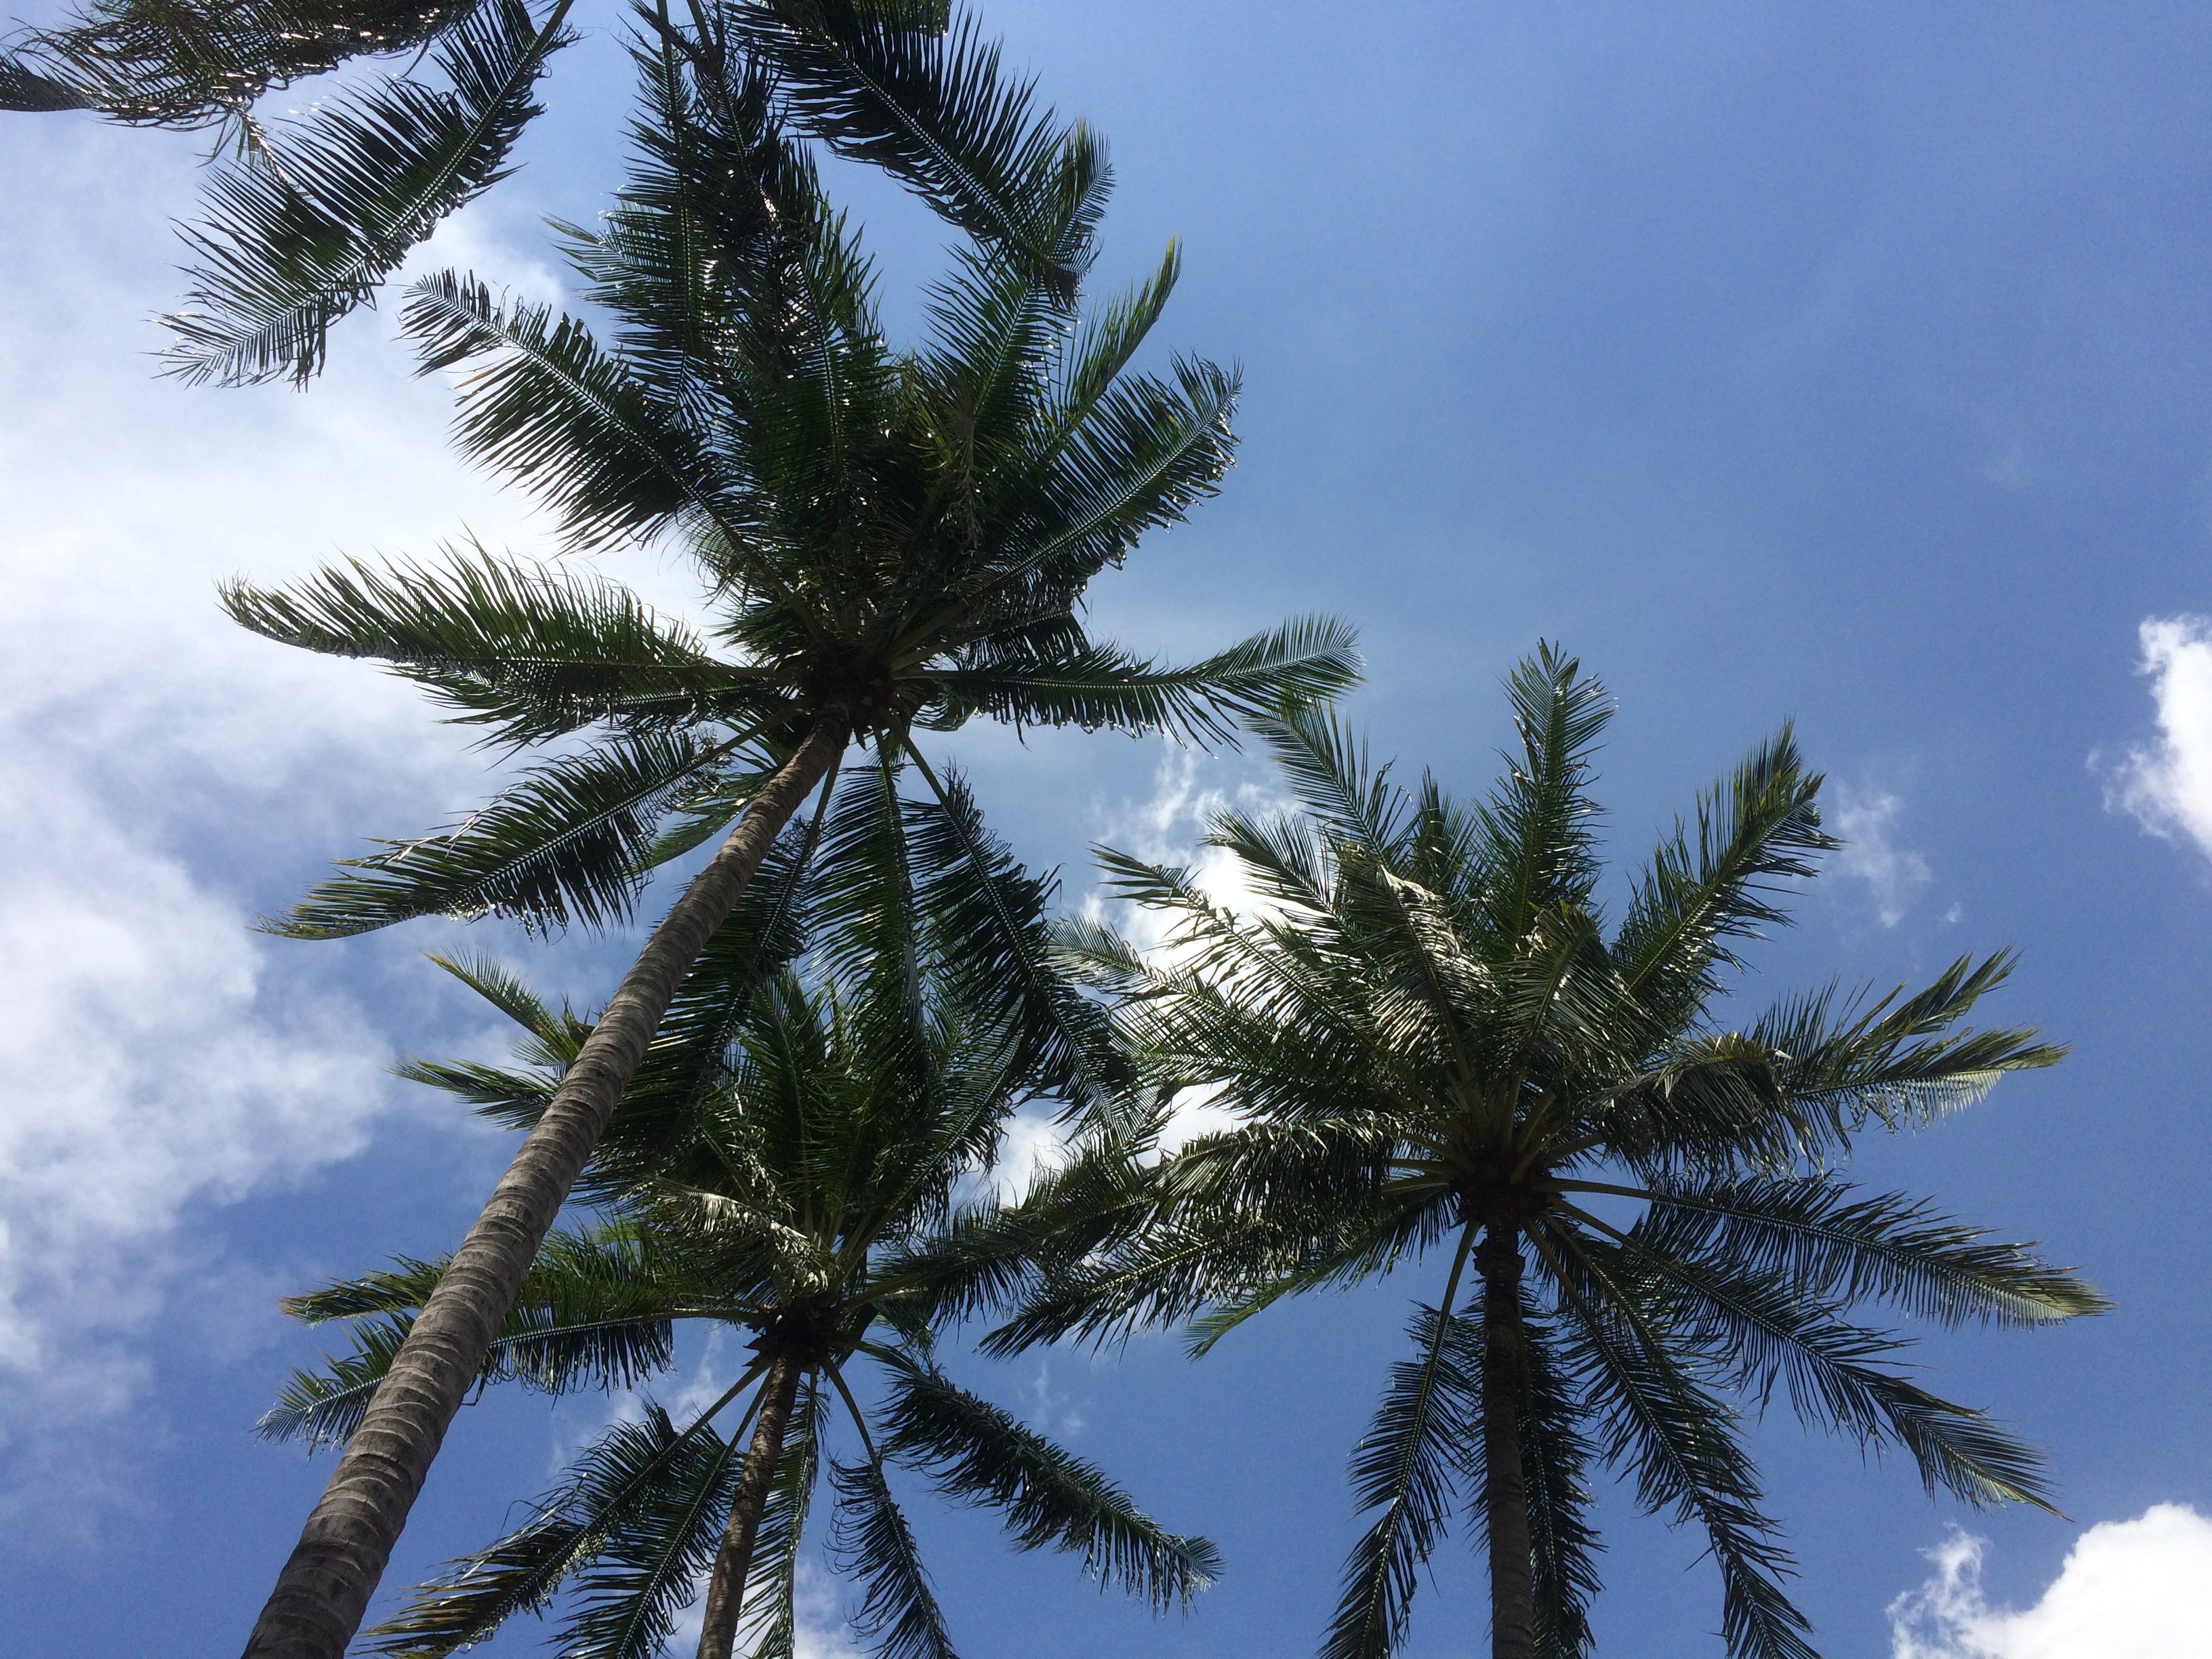
tree, branch, plant, sky, sun, palm tree, wind, summer, tropical, holiday, blue, fir, frond, clouds, spruce, palm trees, flowering plant, woody plant, land plant, arecales, palm family, borassus flabellifer